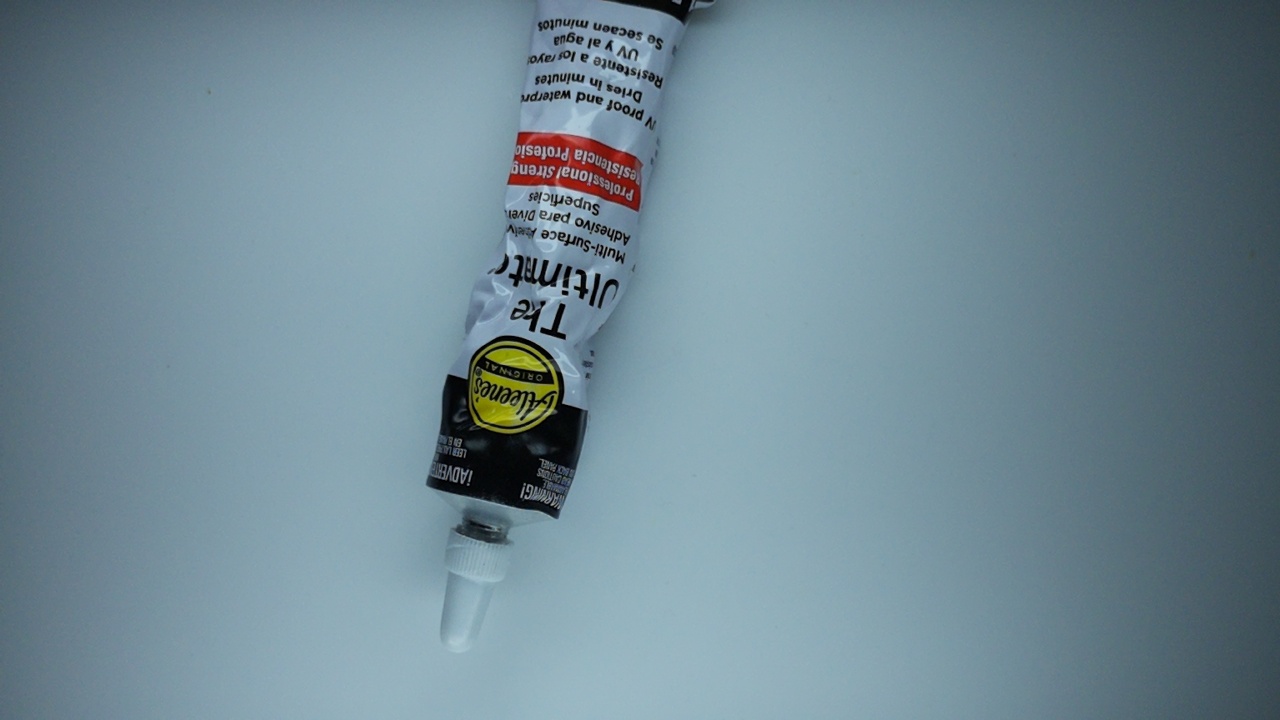
Label: trash